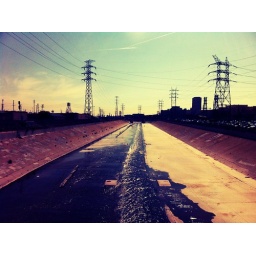
The man walked by the river. The girl walked to the train station. Both were alone.